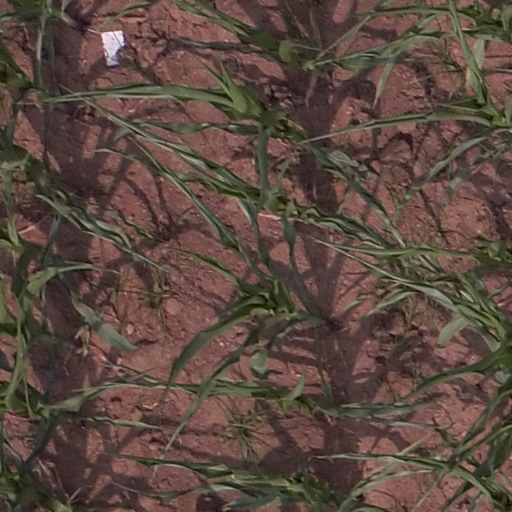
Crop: maize; corn